Villa Loredan at Stra

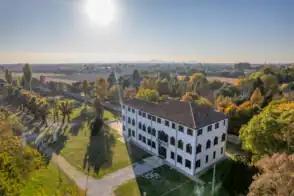
Aerial view of the Villa.

Villa Loredan is located in Stra, on the right bank of the Brenta river, in front of the large park of Villa Pisani, located on the left bank. Since 1966 the building has been owned by the municipality; in 2001 the Town Council of Stra decided to restore it and to transfer the municipal seat to it; in February 2008 the restoration works began which, after the consolidation of the floors and the roof, for an amount equal to €1,529,760.75, were interrupted in December 2010; the termination of the contract with the contractor was in March 2011.